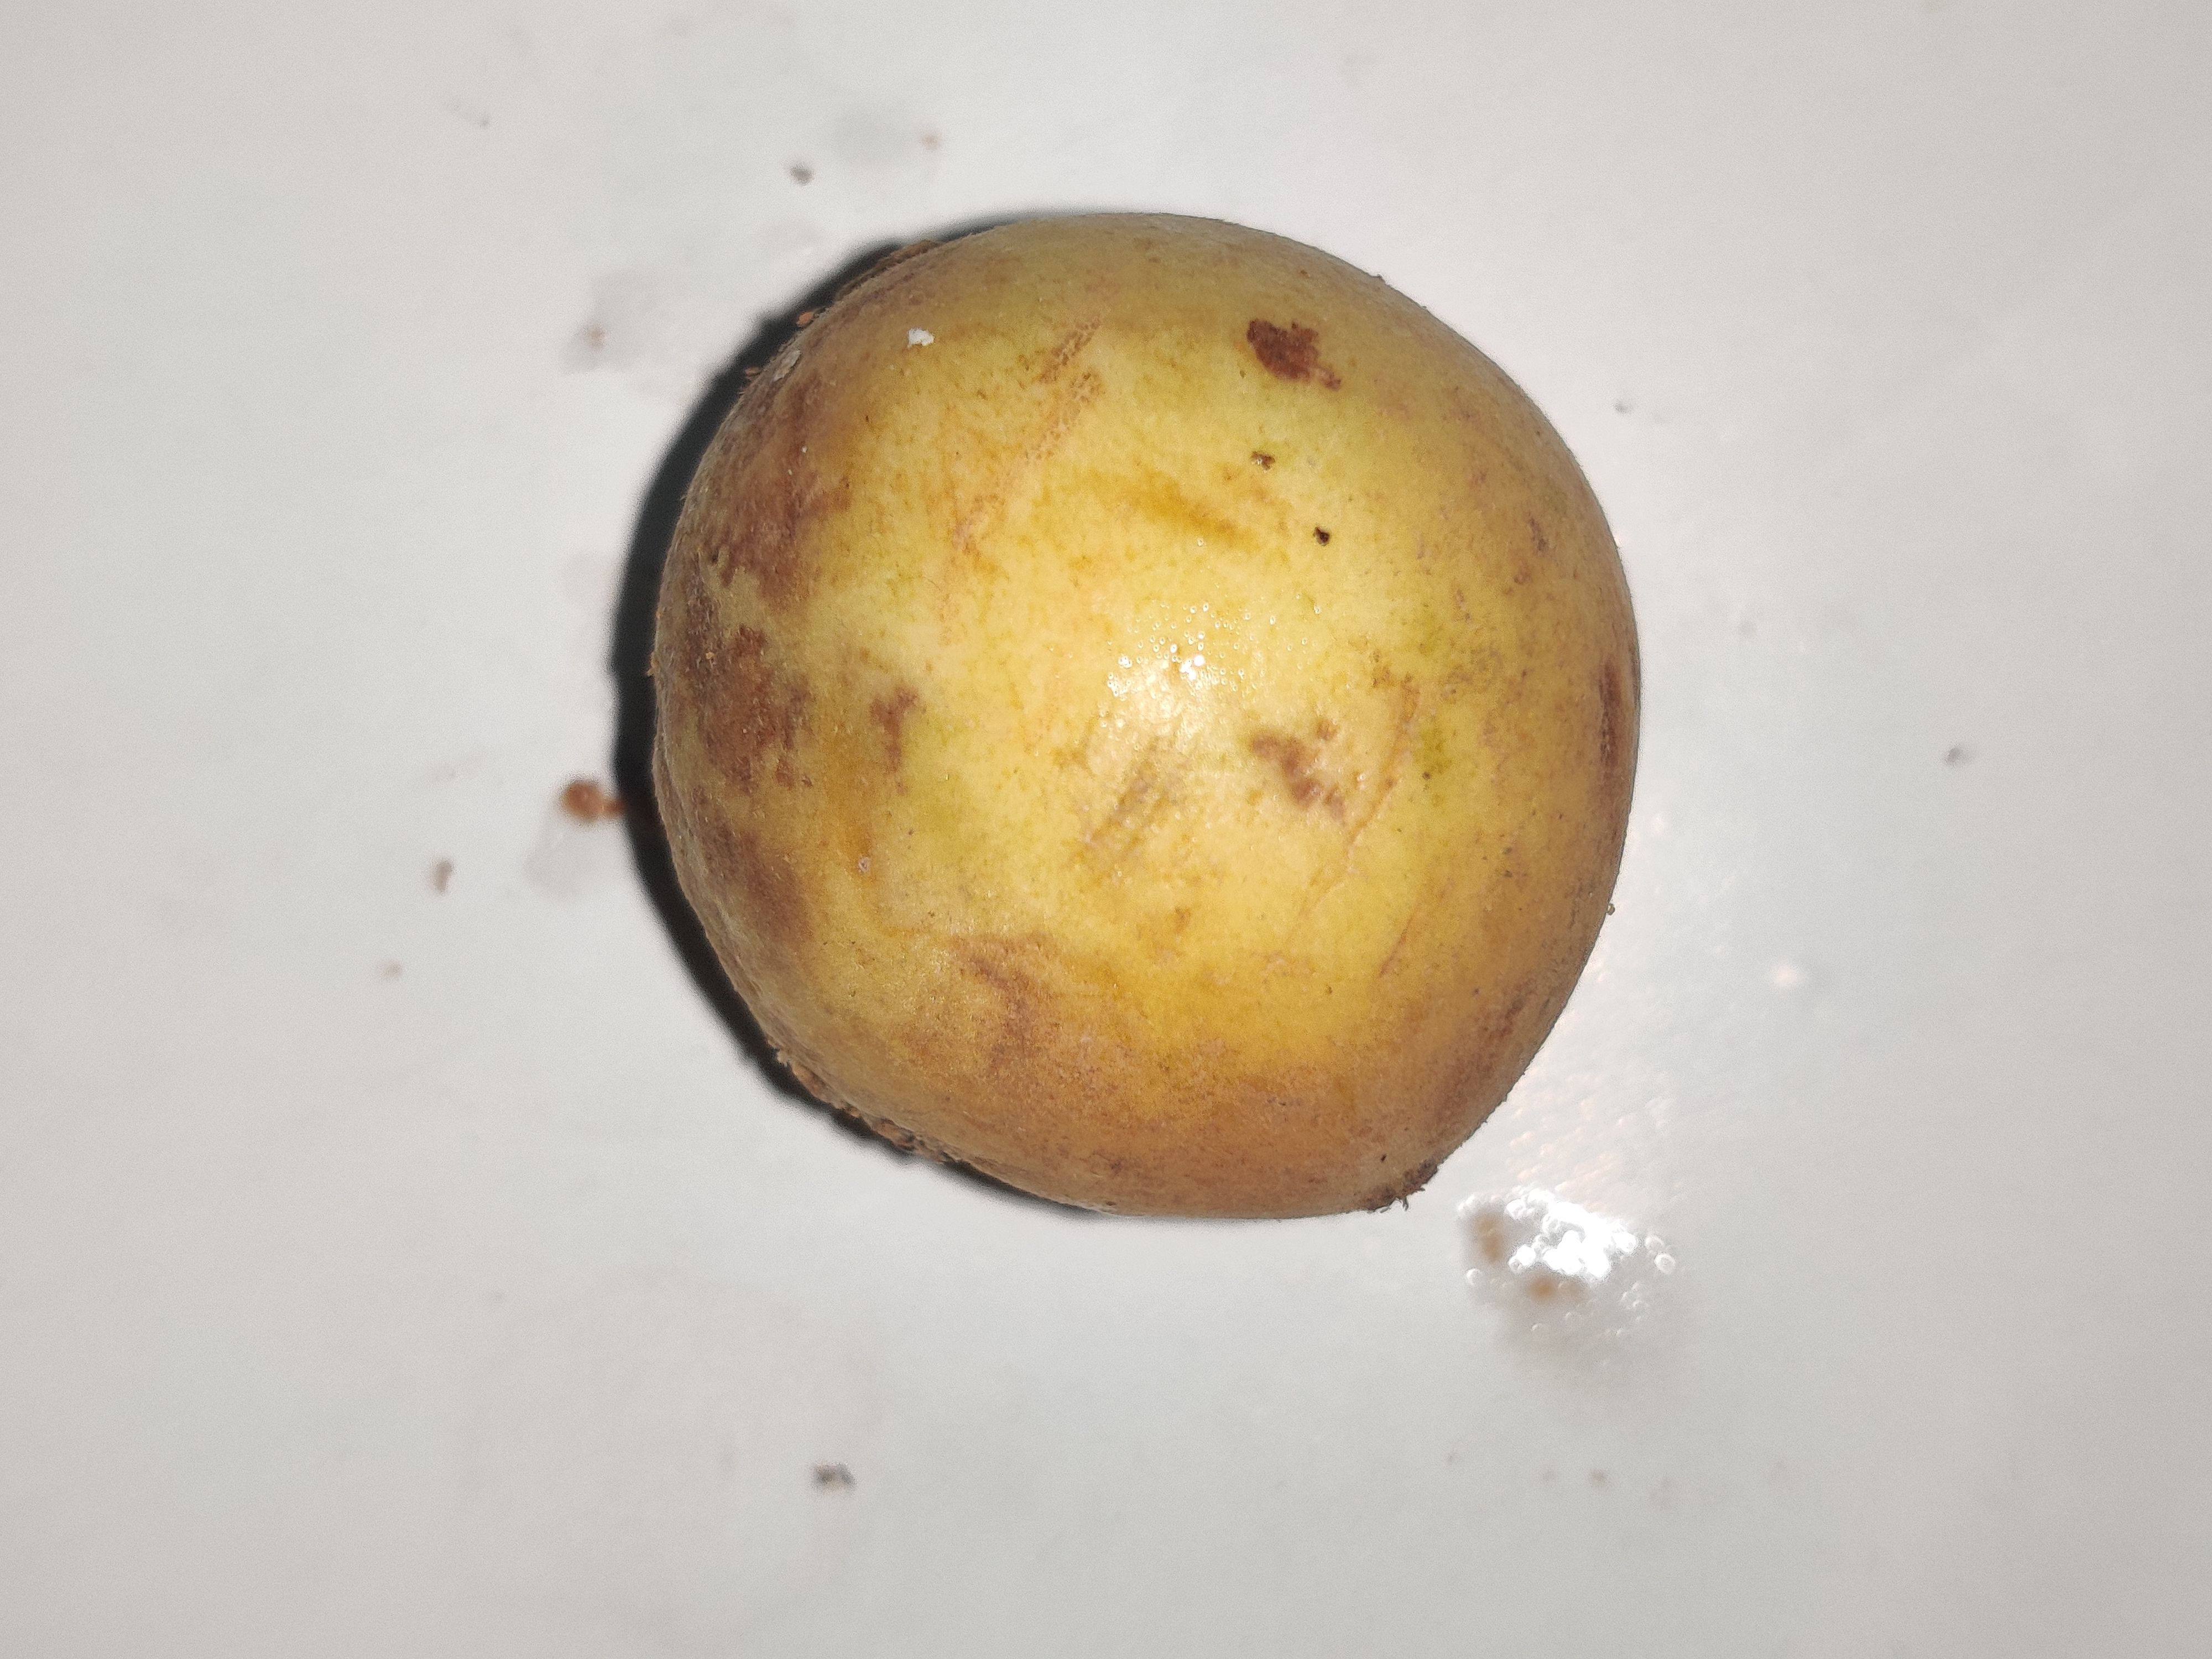
Fruit: burmese-grape
Grade: 1st-grade